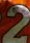
Number: 2